Vanjam

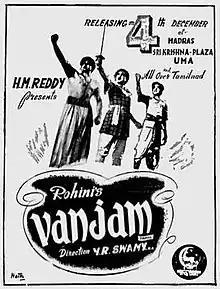
Theatrical release poster

Vanjam is a 1953 Indian Tamil-language film directed by Y. R. Swamy. The film stars Kantha Rao, Gummadi, Savithri and Girija. It was released on 4 December 1953.